Interchange (freight rail)

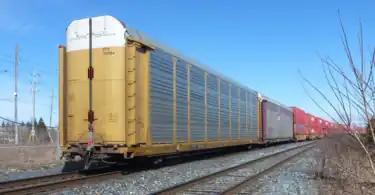
Interchange is sometimes international. Here a Ferromex car, based in Mexico, is seen in a Canadian Pacific train in Bolton, Ontario, Canada.

In freight rail transport, interchange is the practice of railroads conveying freight cars ("foreign" cars) from other companies over their lines. This benefits shippers, whose cargo might otherwise have to be transhipped if the point of origin and destination are not both served by the same company.